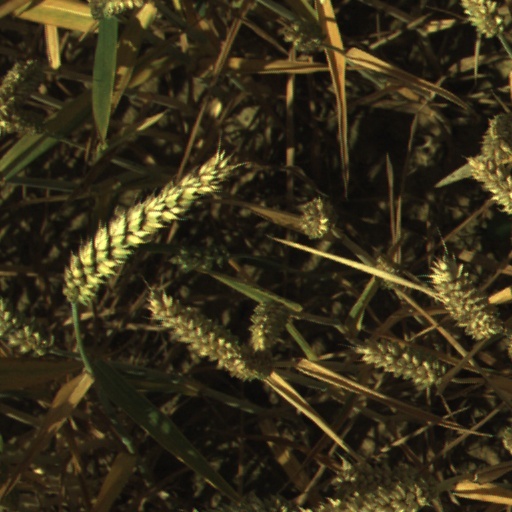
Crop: wheat